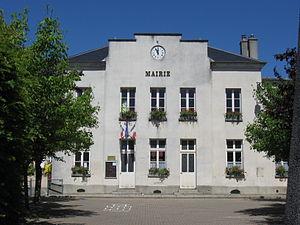
Mairie de Penchard. (Seine-et-Marne, région Île-de-France).
Penchard est une commune française située dans le département de Seine-et-Marne en région Île-de-France.